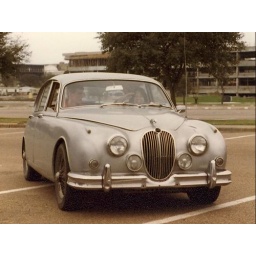
look how cool her first car was!!! that's marty, her boyfriend at the time, in the passenger seat